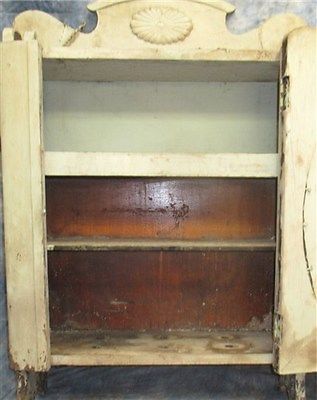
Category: cabinet